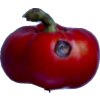
Label: red_pepper